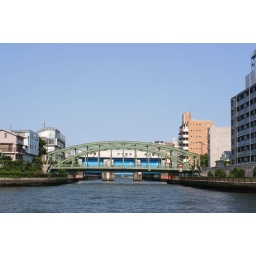
water gate near Sumida river